Kon-Tiki expedition

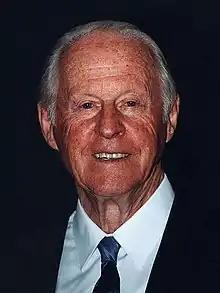
Thor Heyerdahl, the expedition leader, in 2000

"Kon-Tiki" had a six-man crew, five of whom were Norwegian; Bengt Danielsson was Swedish. A seventh member of the team handled administration from land but did not travel on the raft.